Samuel Gigot

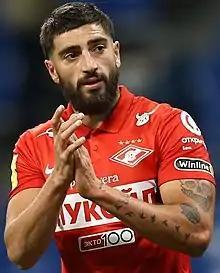
Gigot with Spartak Moscow in 2022

Samuel Florent Thomas Gigot (born 12 October 1993) is a French professional footballer who plays as a centre-back of full-back for Italian club Lazio.